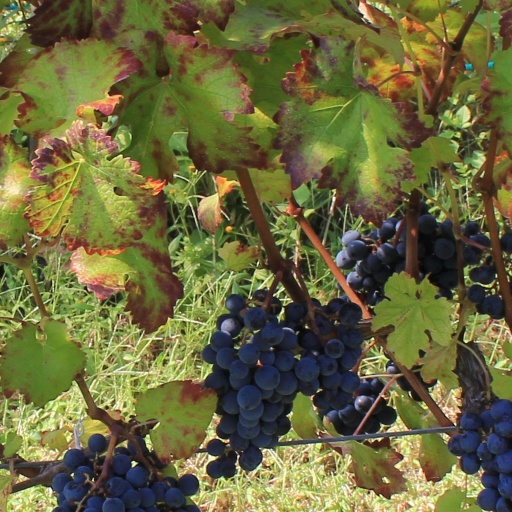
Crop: grape